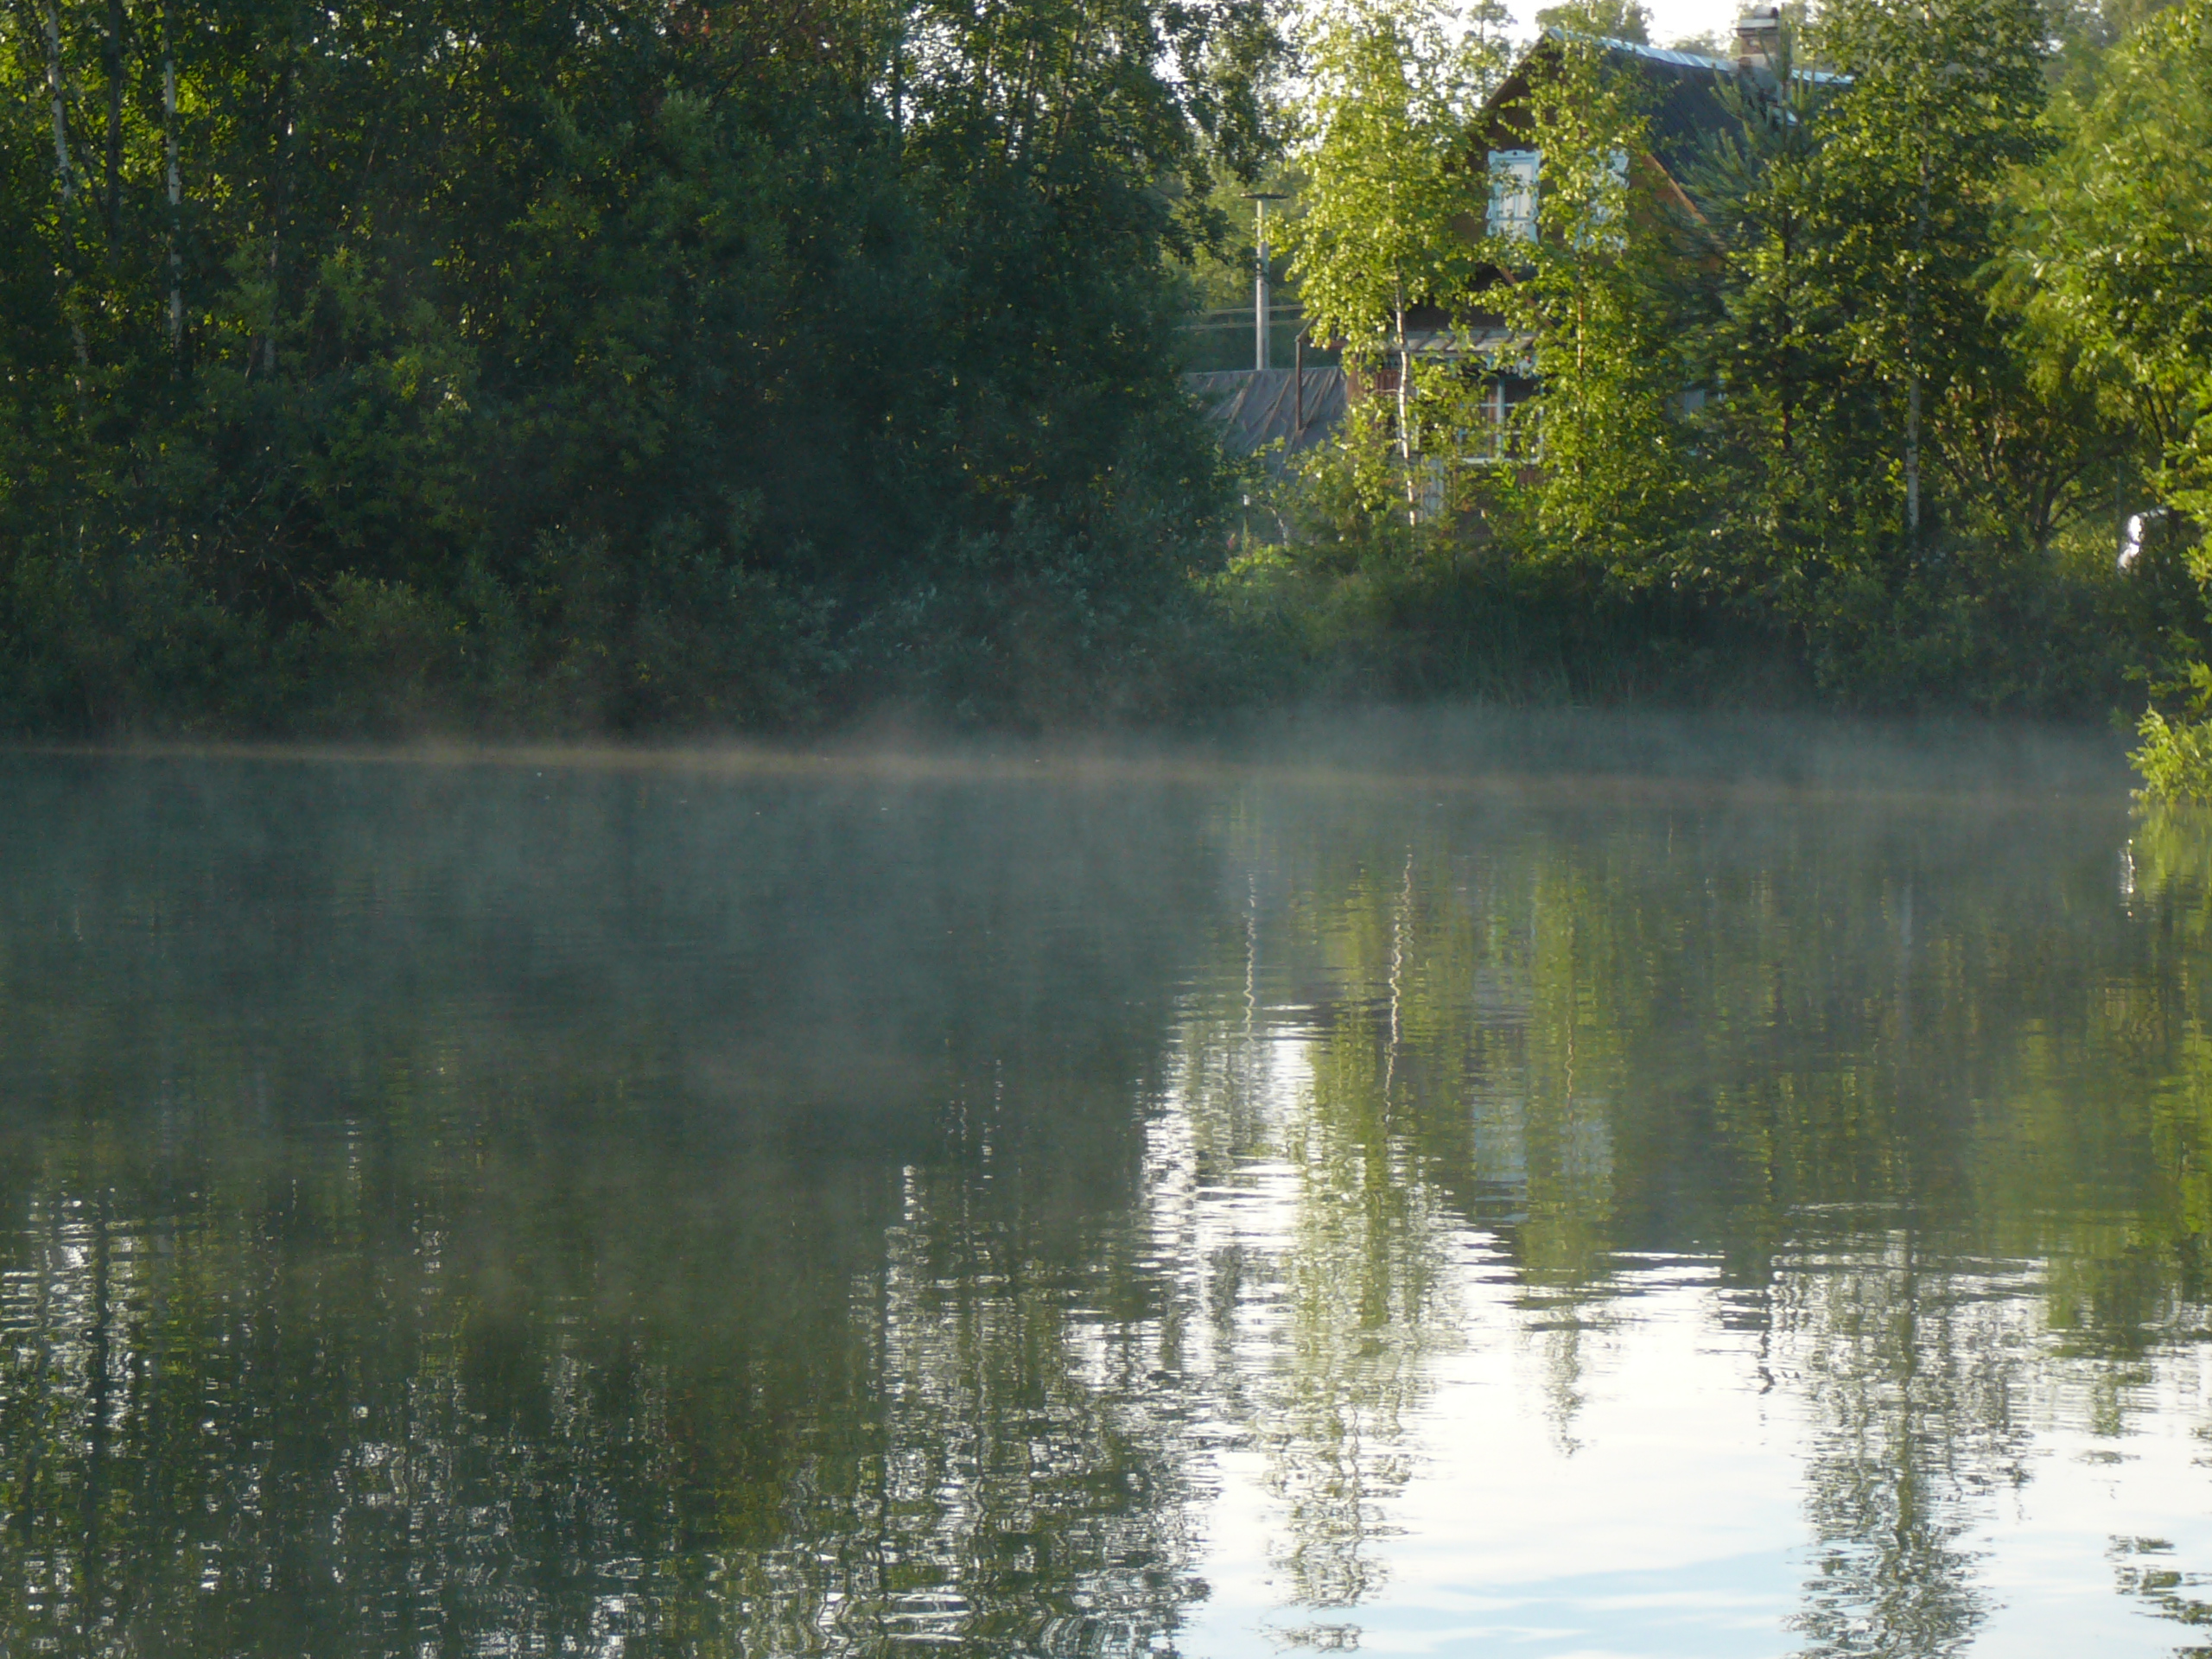
images, water, plant, sky, natural landscape, tree, lake, lacustrine plain, atmospheric phenomenon, bank, grass, landscape, wetland, forest, wood, reservoir, mist, Freshwater marsh, temperate broadleaf and mixed forest, horizon, wildlife, woodland, pond, fluvial landforms of streams, reflection, riparian zone, loch, lake district, riparian forest, floodplain, marsh, evening, channel, symmetry, tarn, Northern hardwood forest, bog, bayou, tropical and subtropical coniferous forests, old growth forest, jungle